List of preserved Shelvoke and Drewry vehicles

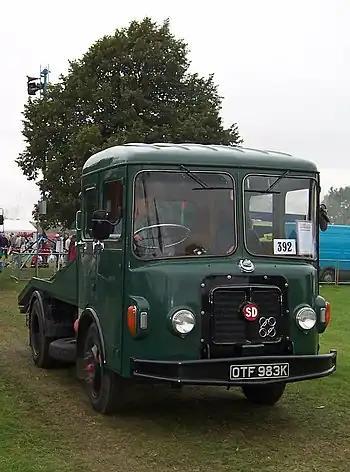
Shelvoke & Drewry TBN vehicle seen at Old Warden Steam Fair September 2005.

In 1961 the County Borough of West Ham in London purchased two S&D TZ vehicles equipped for flushing out sewers and drains and for street washing. 251 BJD was one of this pair. In 1965 local government reorganisation resulted in the vehicles belonging to the newly created London Borough of Newham. The vehicles' system of sewer flushing became obsolete and they were converted to recovery vehicles by fitting a new body and a Harvey-Frost 5 ton crane. By the mid-1980s the vehicles were considered to be too old and too slow for recovery work and 251 BJD was stored at the Borough's museum with a view to being restored. Financial restraints prevented this action and the vehicle was sold to Clive MacDonald in 1999.